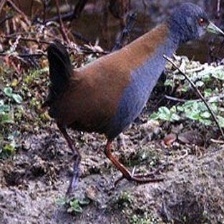
Species: BLACK TAIL CRAKE
Scientific name: AMAURORNIS BICOLOR